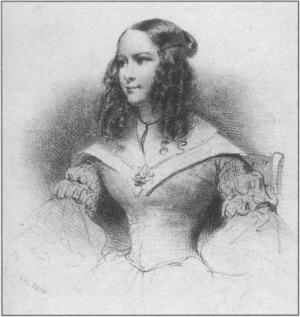
Sophie Anne Hunt, connue sous le nom Anna Thillon, est une cantatrice britannique née le 10 mars 1817 à Londres et morte le 5 mai 1903 à Torquay.